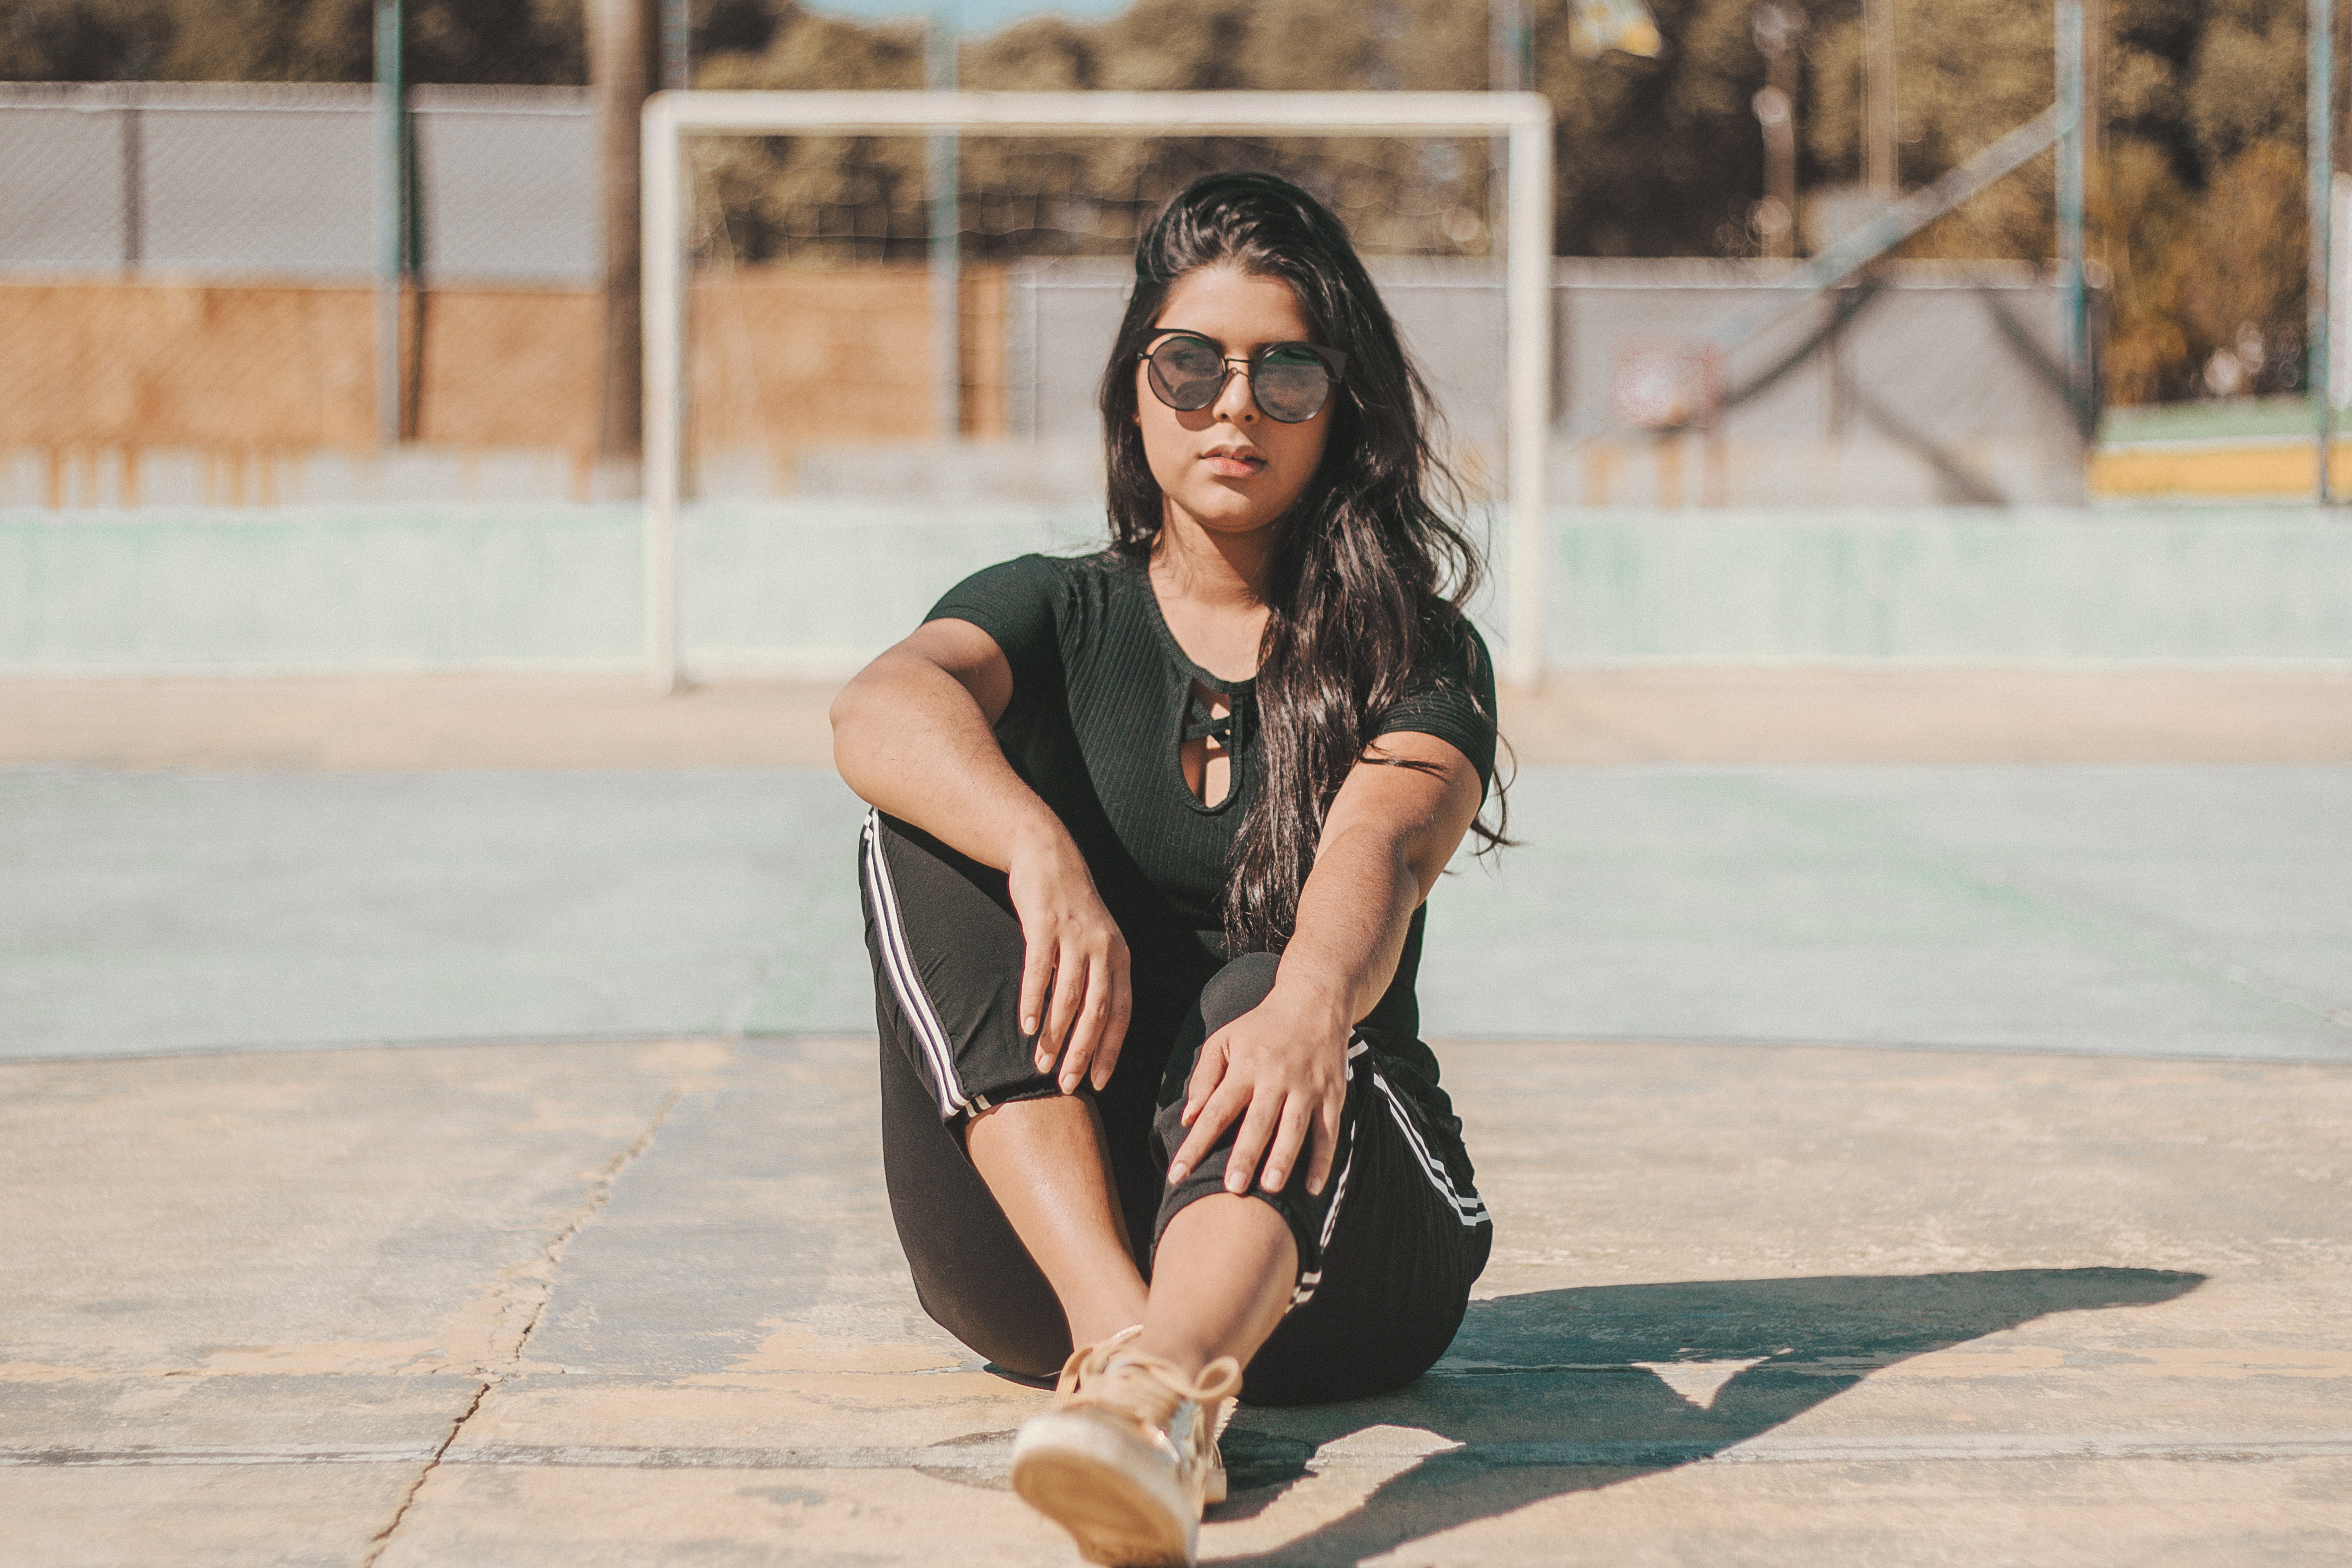
beauty, street fashion, footwear, fashion, eyewear, leg, photography, thigh, sitting, smile, glasses, knee, black hair, dress, sunglasses, shoe, leisure, photo shoot, vacation, style, human leg, model